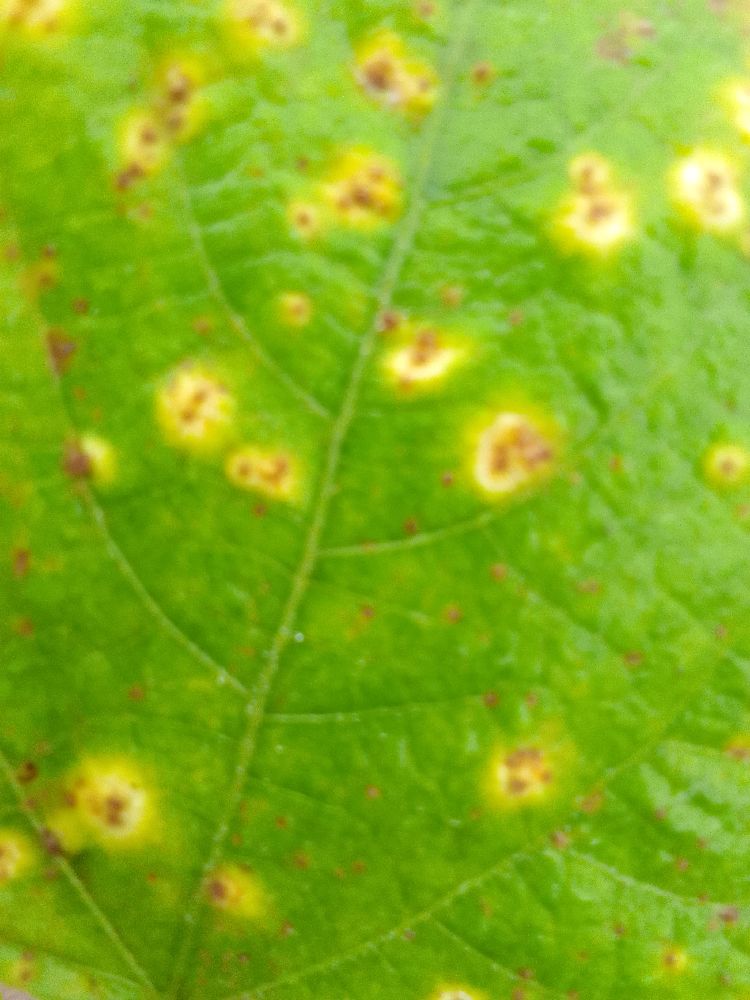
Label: rust